Oakdale (Pennsbury Township, Pennsylvania)

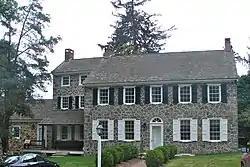
Oakdale, July 2011

Oakdale, also known as the Isaac Mendenhall Estate, is a historic home located in Pennsbury Township, Chester County, Pennsylvania. It was built in 1840, and is representative of the home of a prosperous Quaker farmer of the mid-19th century. The associated carriage house has a room known to have harbored freedom seekers on the Underground Railroad.